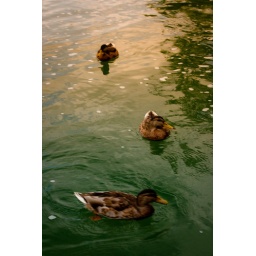
Ducks swimming around in the lake near Rhine Fall